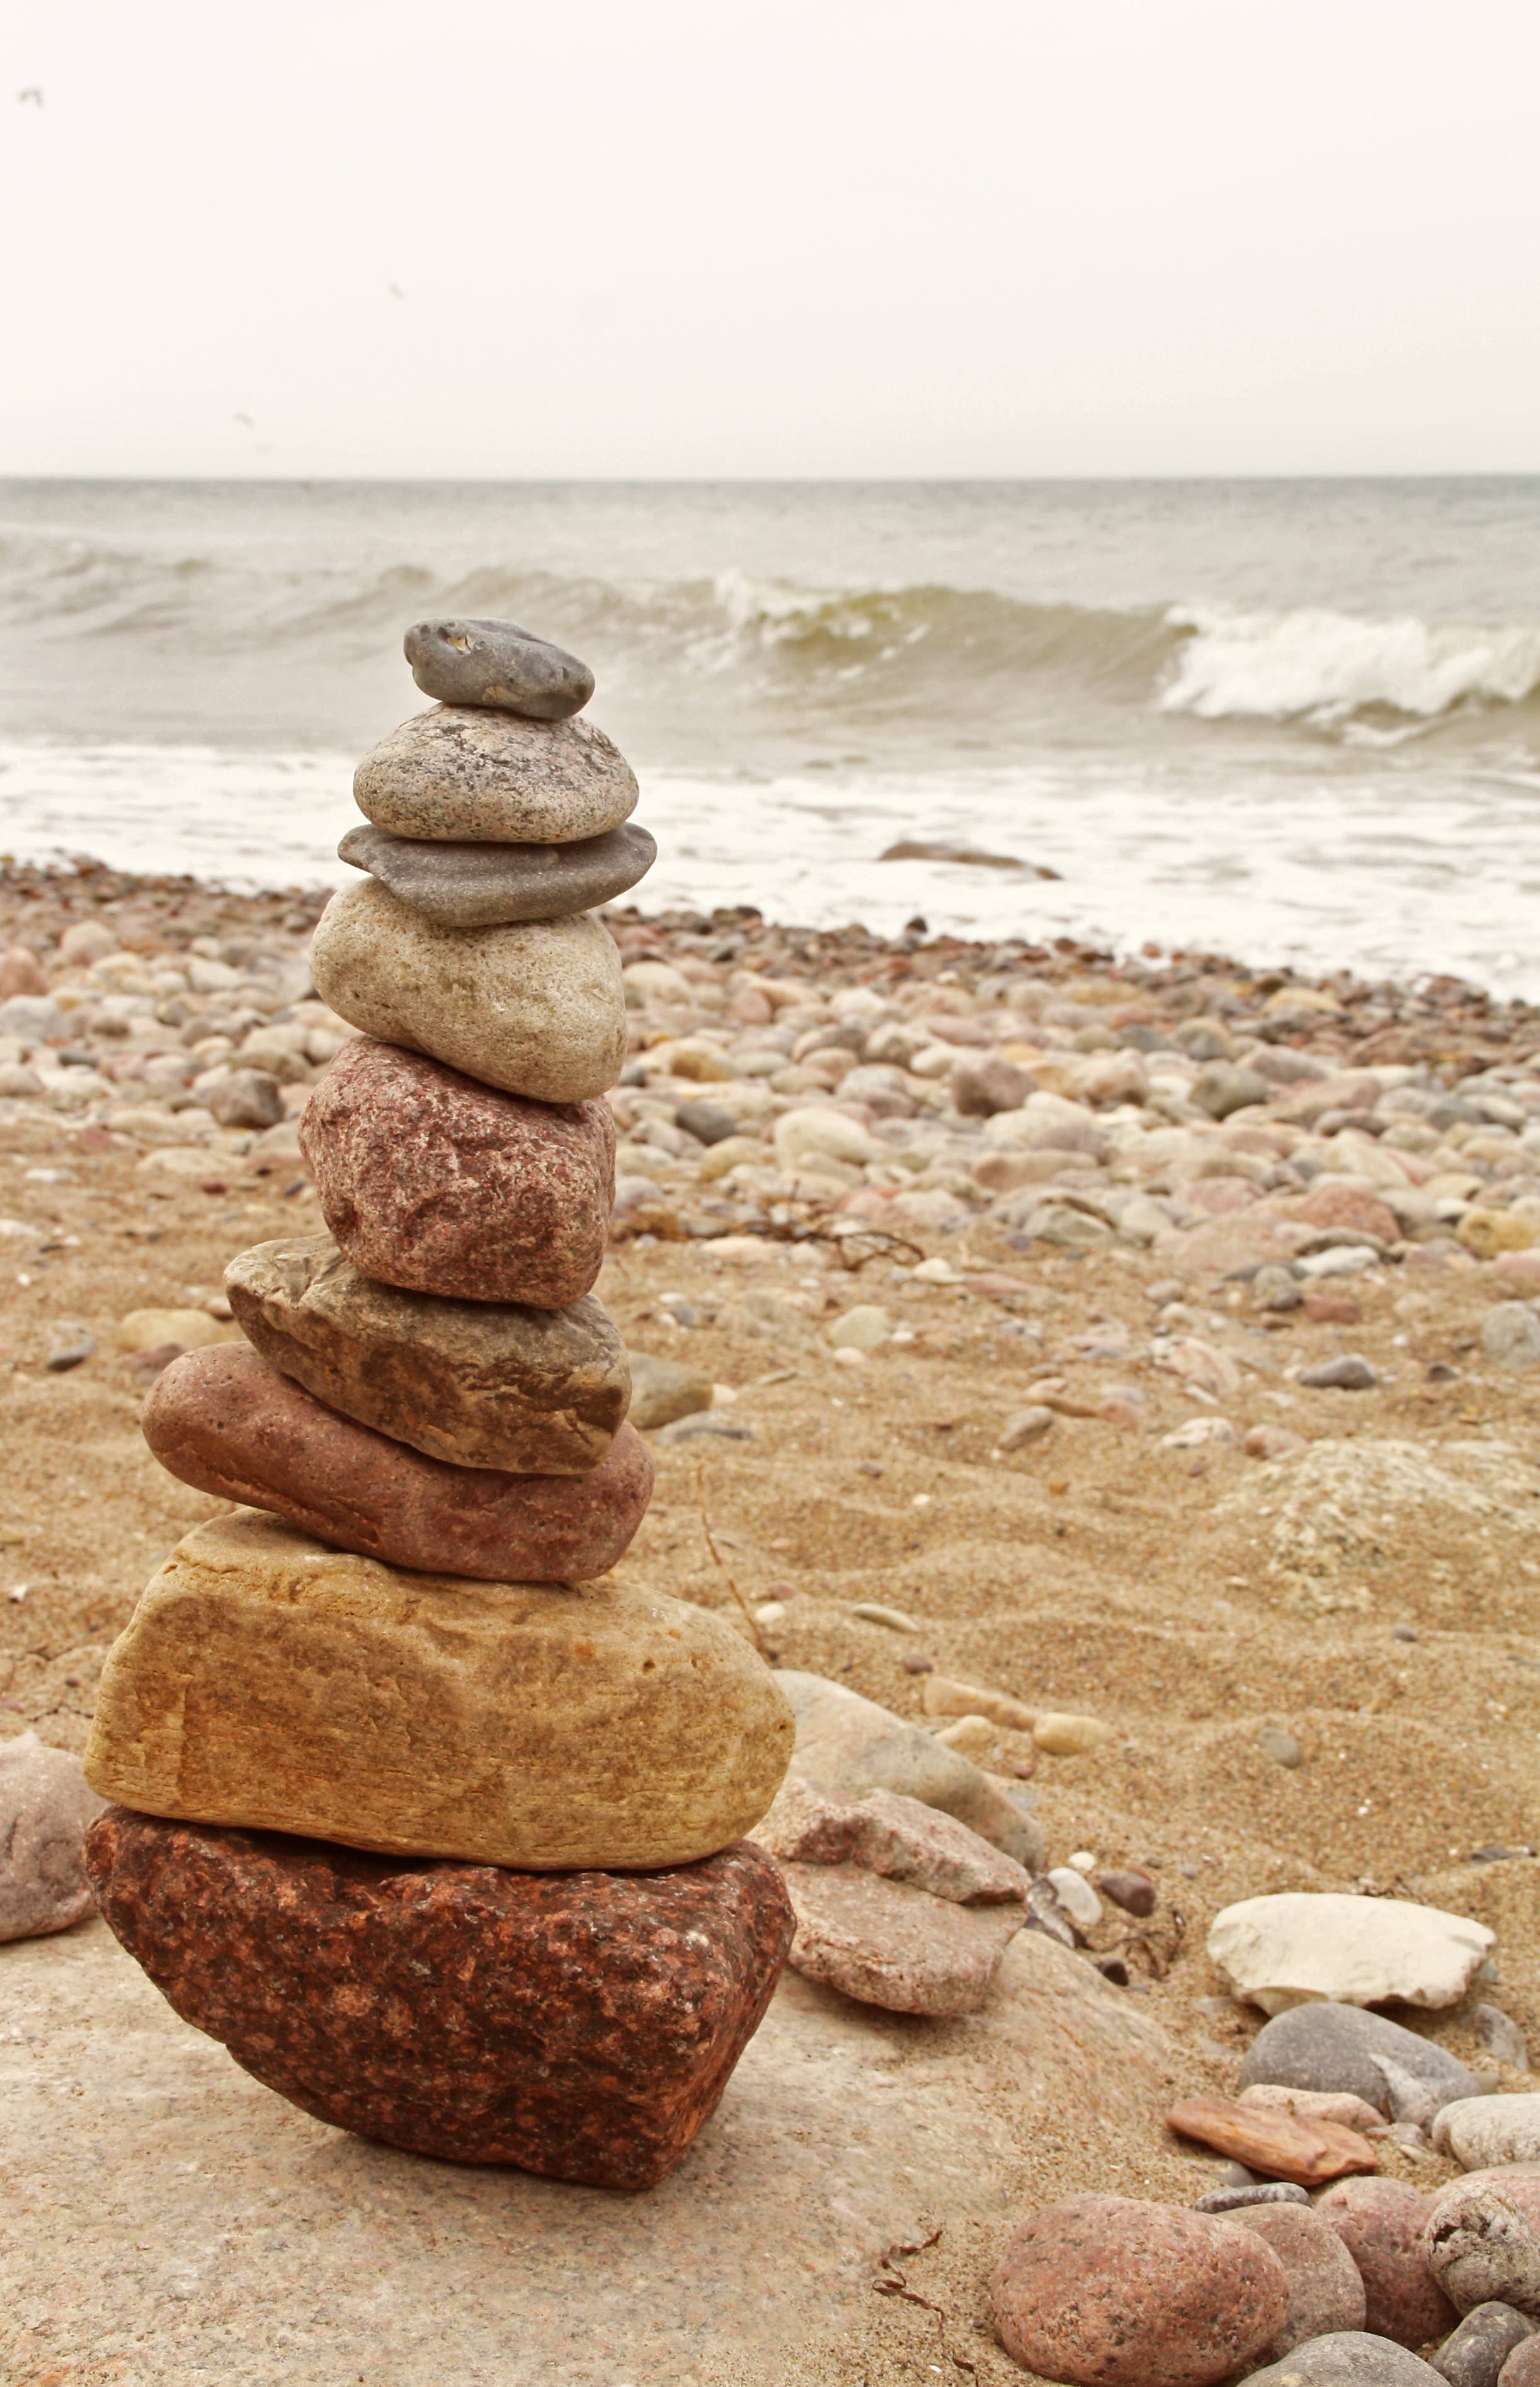
sea, sand, rock, wood, material